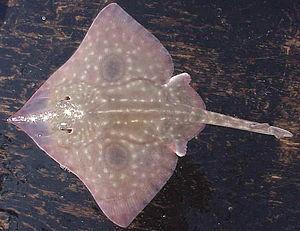
La raie géante à deux yeux est une espèce de raie marine de la famille des rajidés. On la trouve le long de la côte Pacifique de l'Amérique du Nord, de l'Alaska jusqu'à la Basse-Californie, typiquement de la zone intertidale jusqu'à une profondeur de 800 m, et se nourrit d'invertébrés benthiques et de petits poissons. Cette espèce est l'une des raies les plus pêchés en Californie pour l'alimentation.